Rancho Potrero de Santa Clara

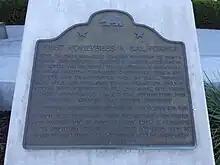
First Successful Introduction of the Honeybee to California landmark #945

On September 15, 1981, the State Historic Preservation Office designated the first successful introduction of the Honey bee to California as a California historical landmark #945. A description on the commemorative plaque reads: "Here, on the 1,939-acre Rancho Potrero de Santa Clara, Christopher A. Shelton in early March 1853 introduced the honeybee to California. In Aspinwall, Panama, Shelton purchased 12 beehives from a New Yorker and transported them by rail, 'bongo,' pack mule, and steamship to San Francisco. Only enough bees survived to fill one hive, but these quickly propagated, laying the foundation for California's modern bee-keeping industry."